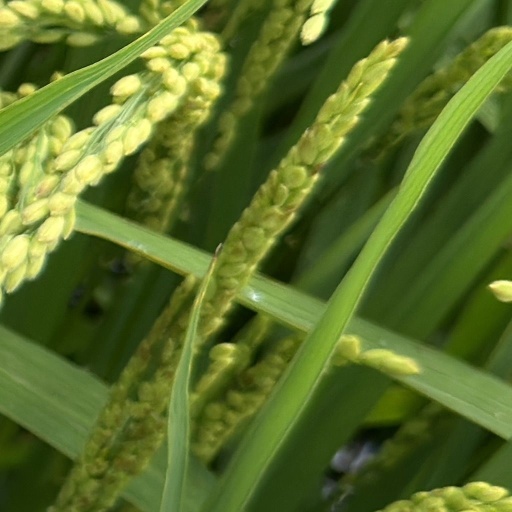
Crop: rice